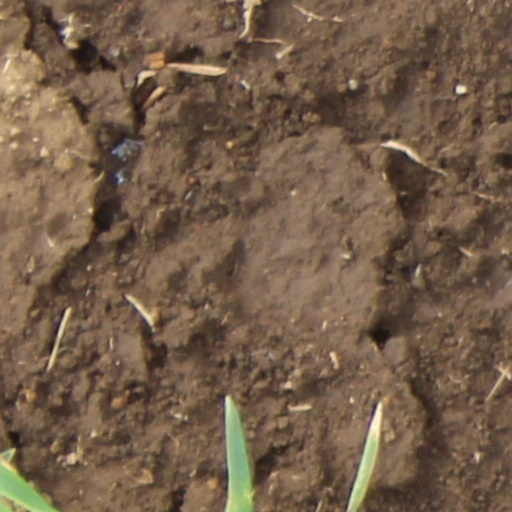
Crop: wheat